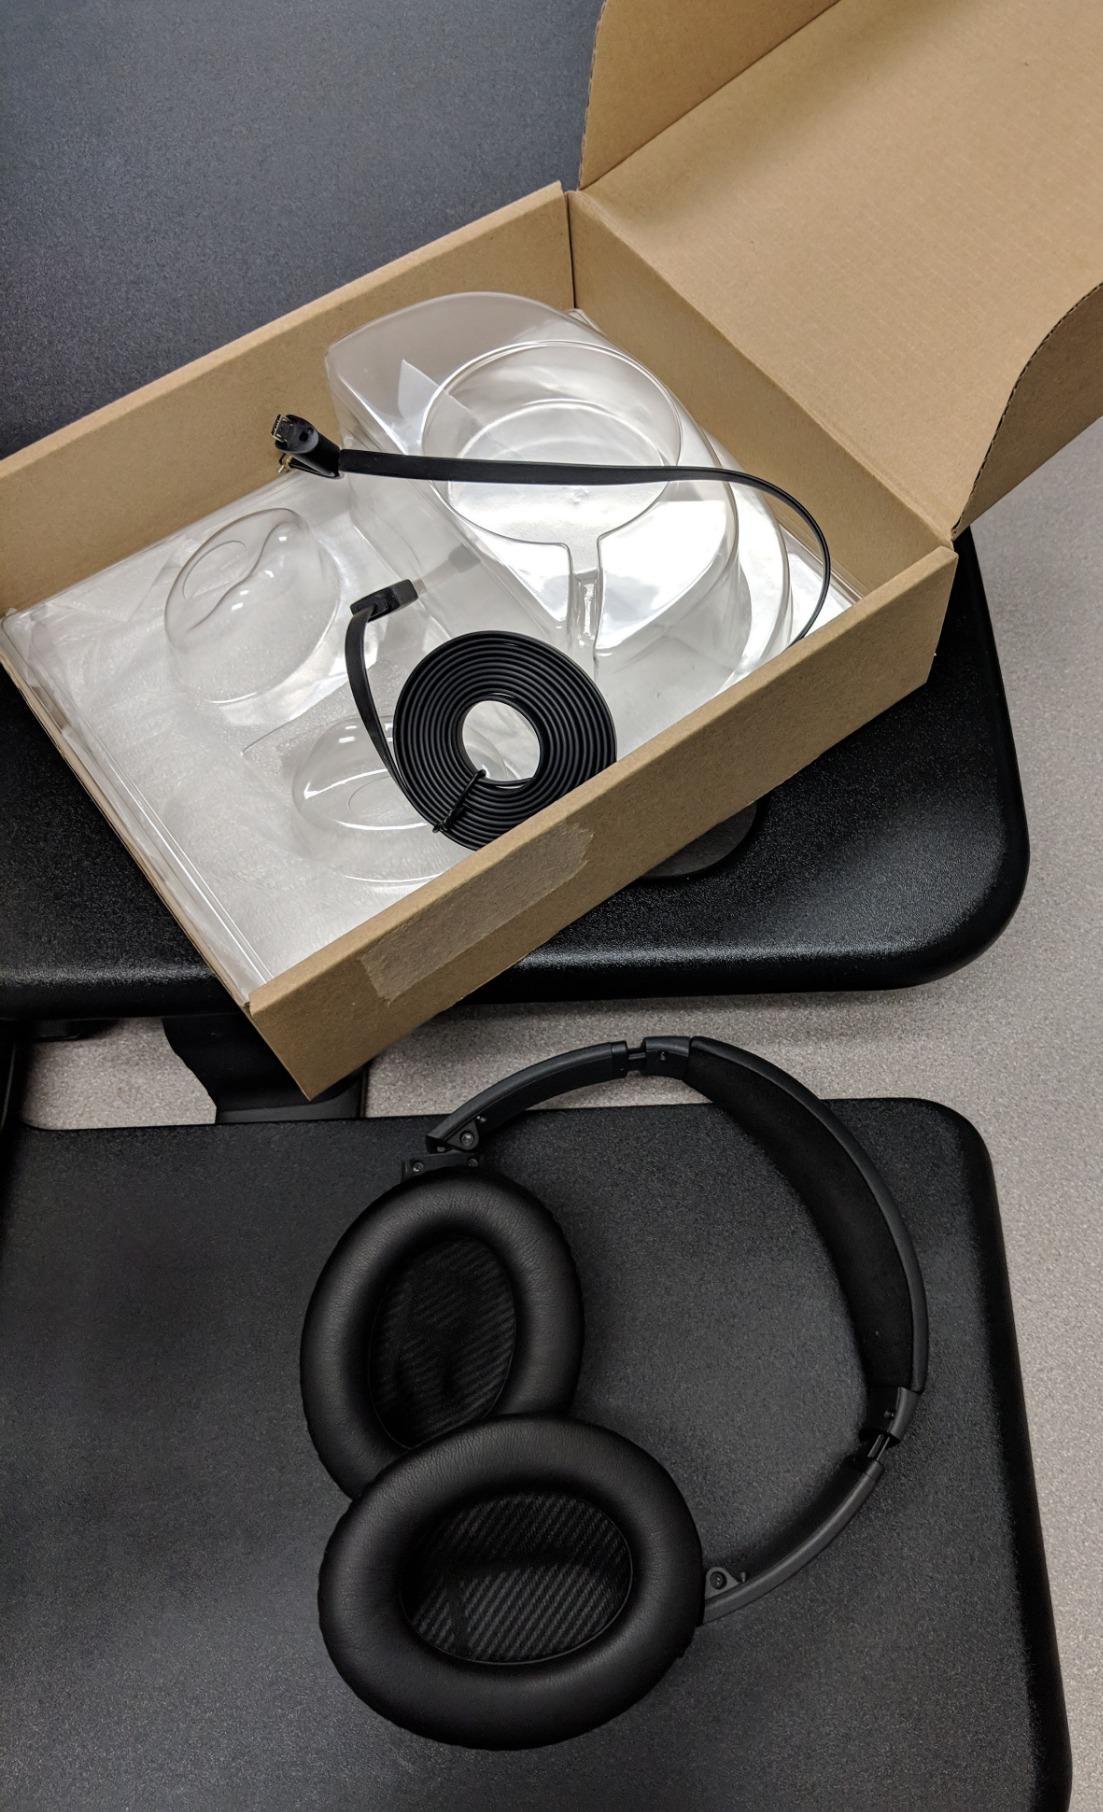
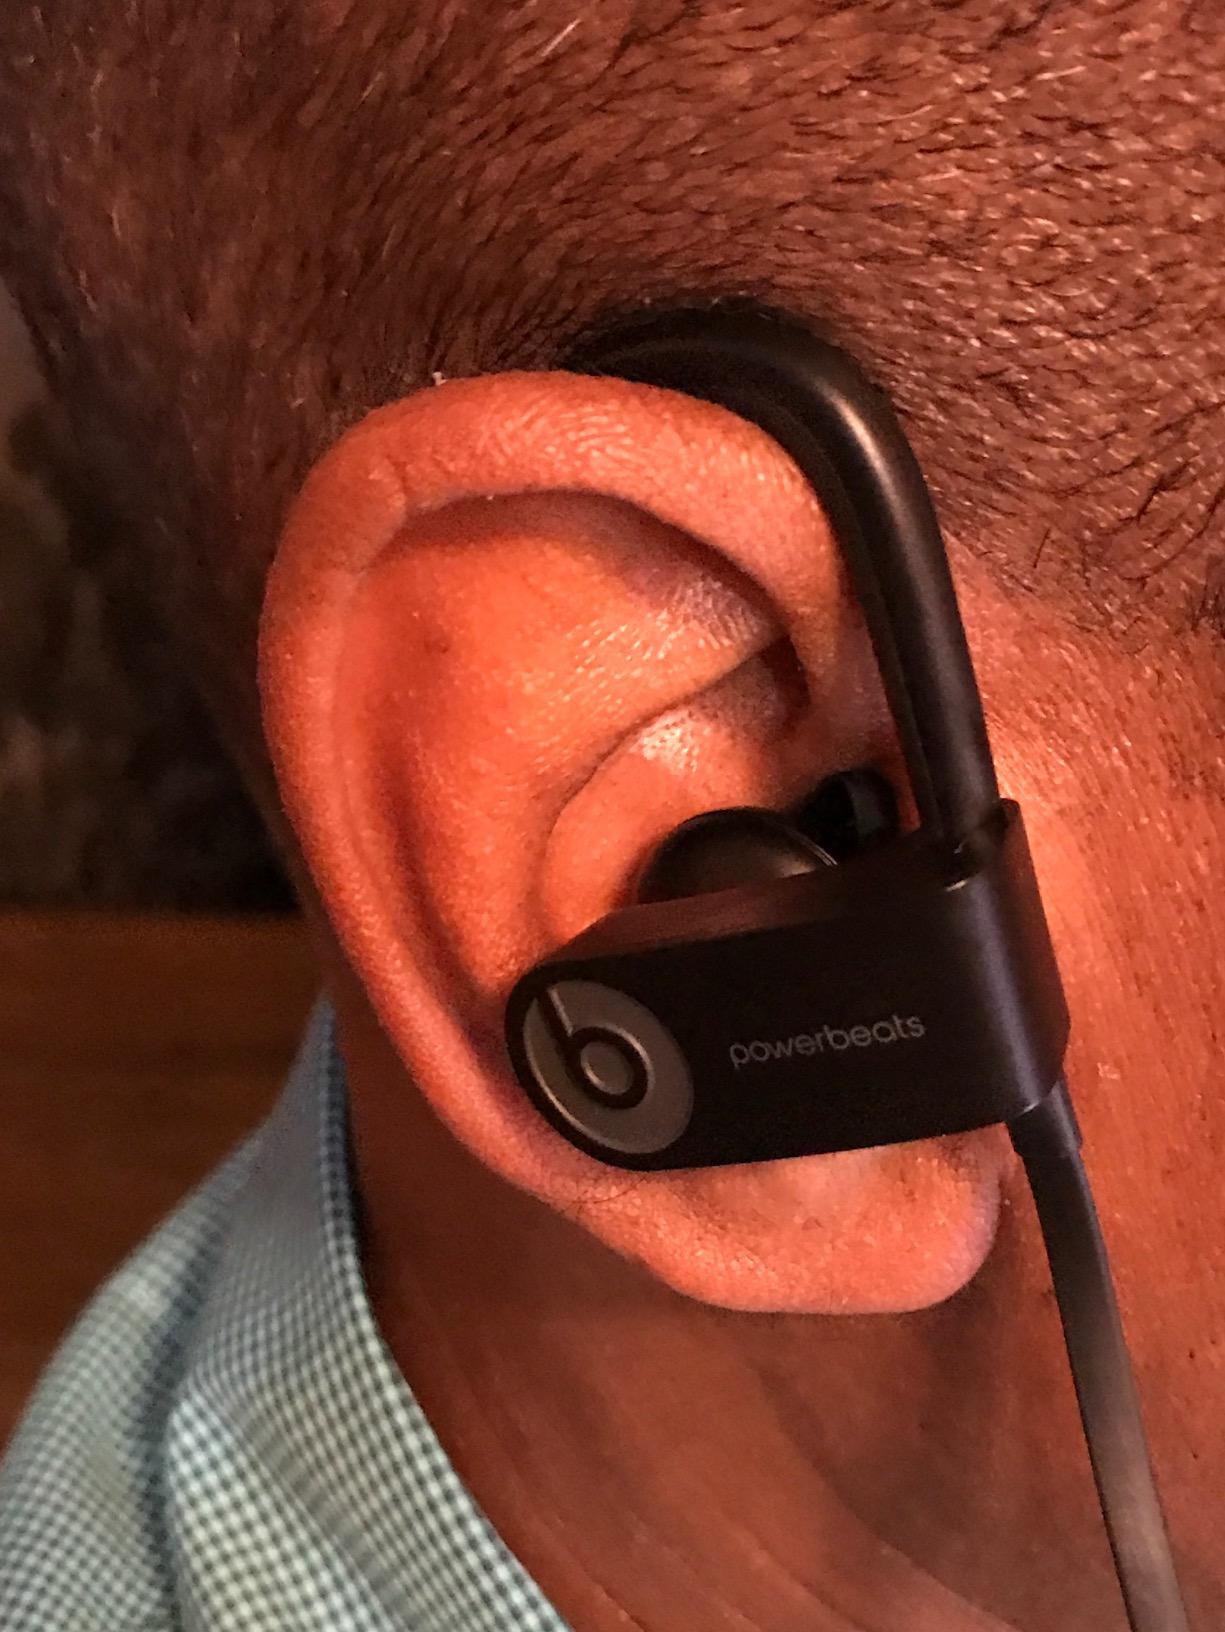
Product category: headphones
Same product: no